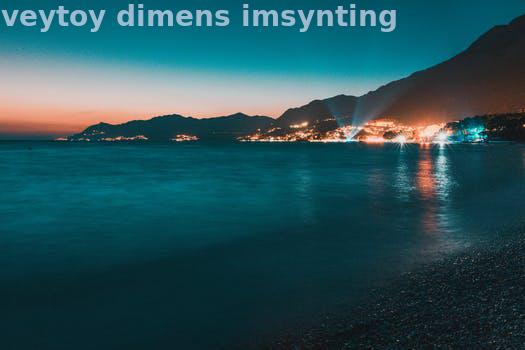
Label: Watermark